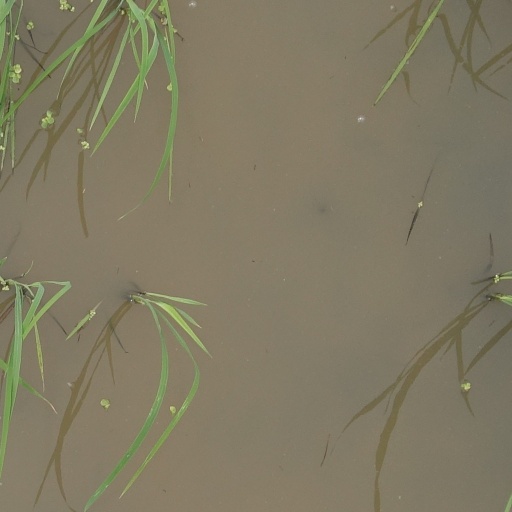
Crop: rice